2007–08 FC Barcelona season

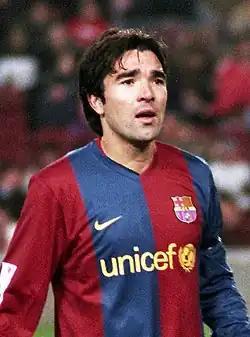
Deco, the most booked player.

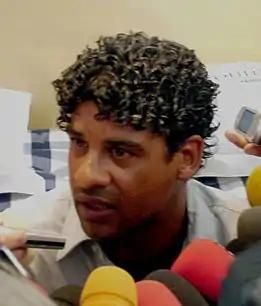
Frank Rijkaard, managing Barcelona since 2003.

This season will be the fifth consecutive season for Frank Rijkaard as Barcelona's manager. Even though Barça did not win any major competition last season, club president Joan Laporta confirmed Rijkaard's presence for this season. All staff from last season, except doctor Gil Rodas, are remaining.